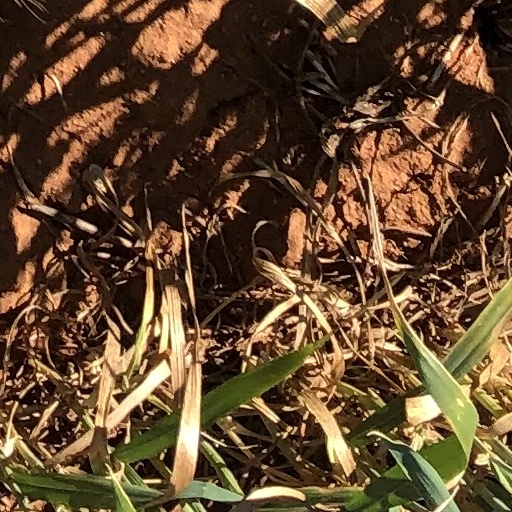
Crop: wheat